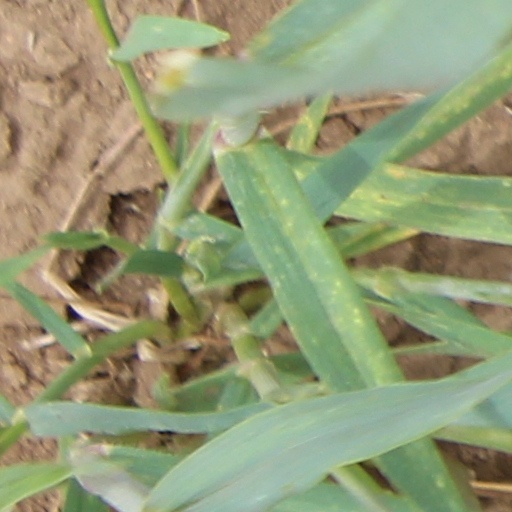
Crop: wheat